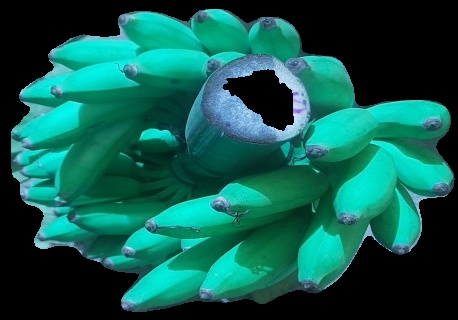
Variety: elakki-bale
Grade: grade1